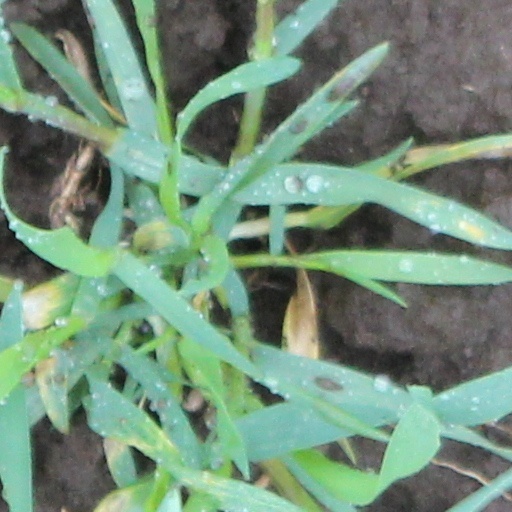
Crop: wheat